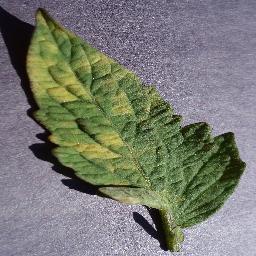
Label: Tomato___Leaf_Mold